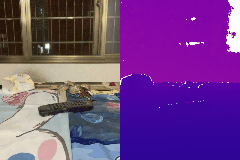
Label: remote_control